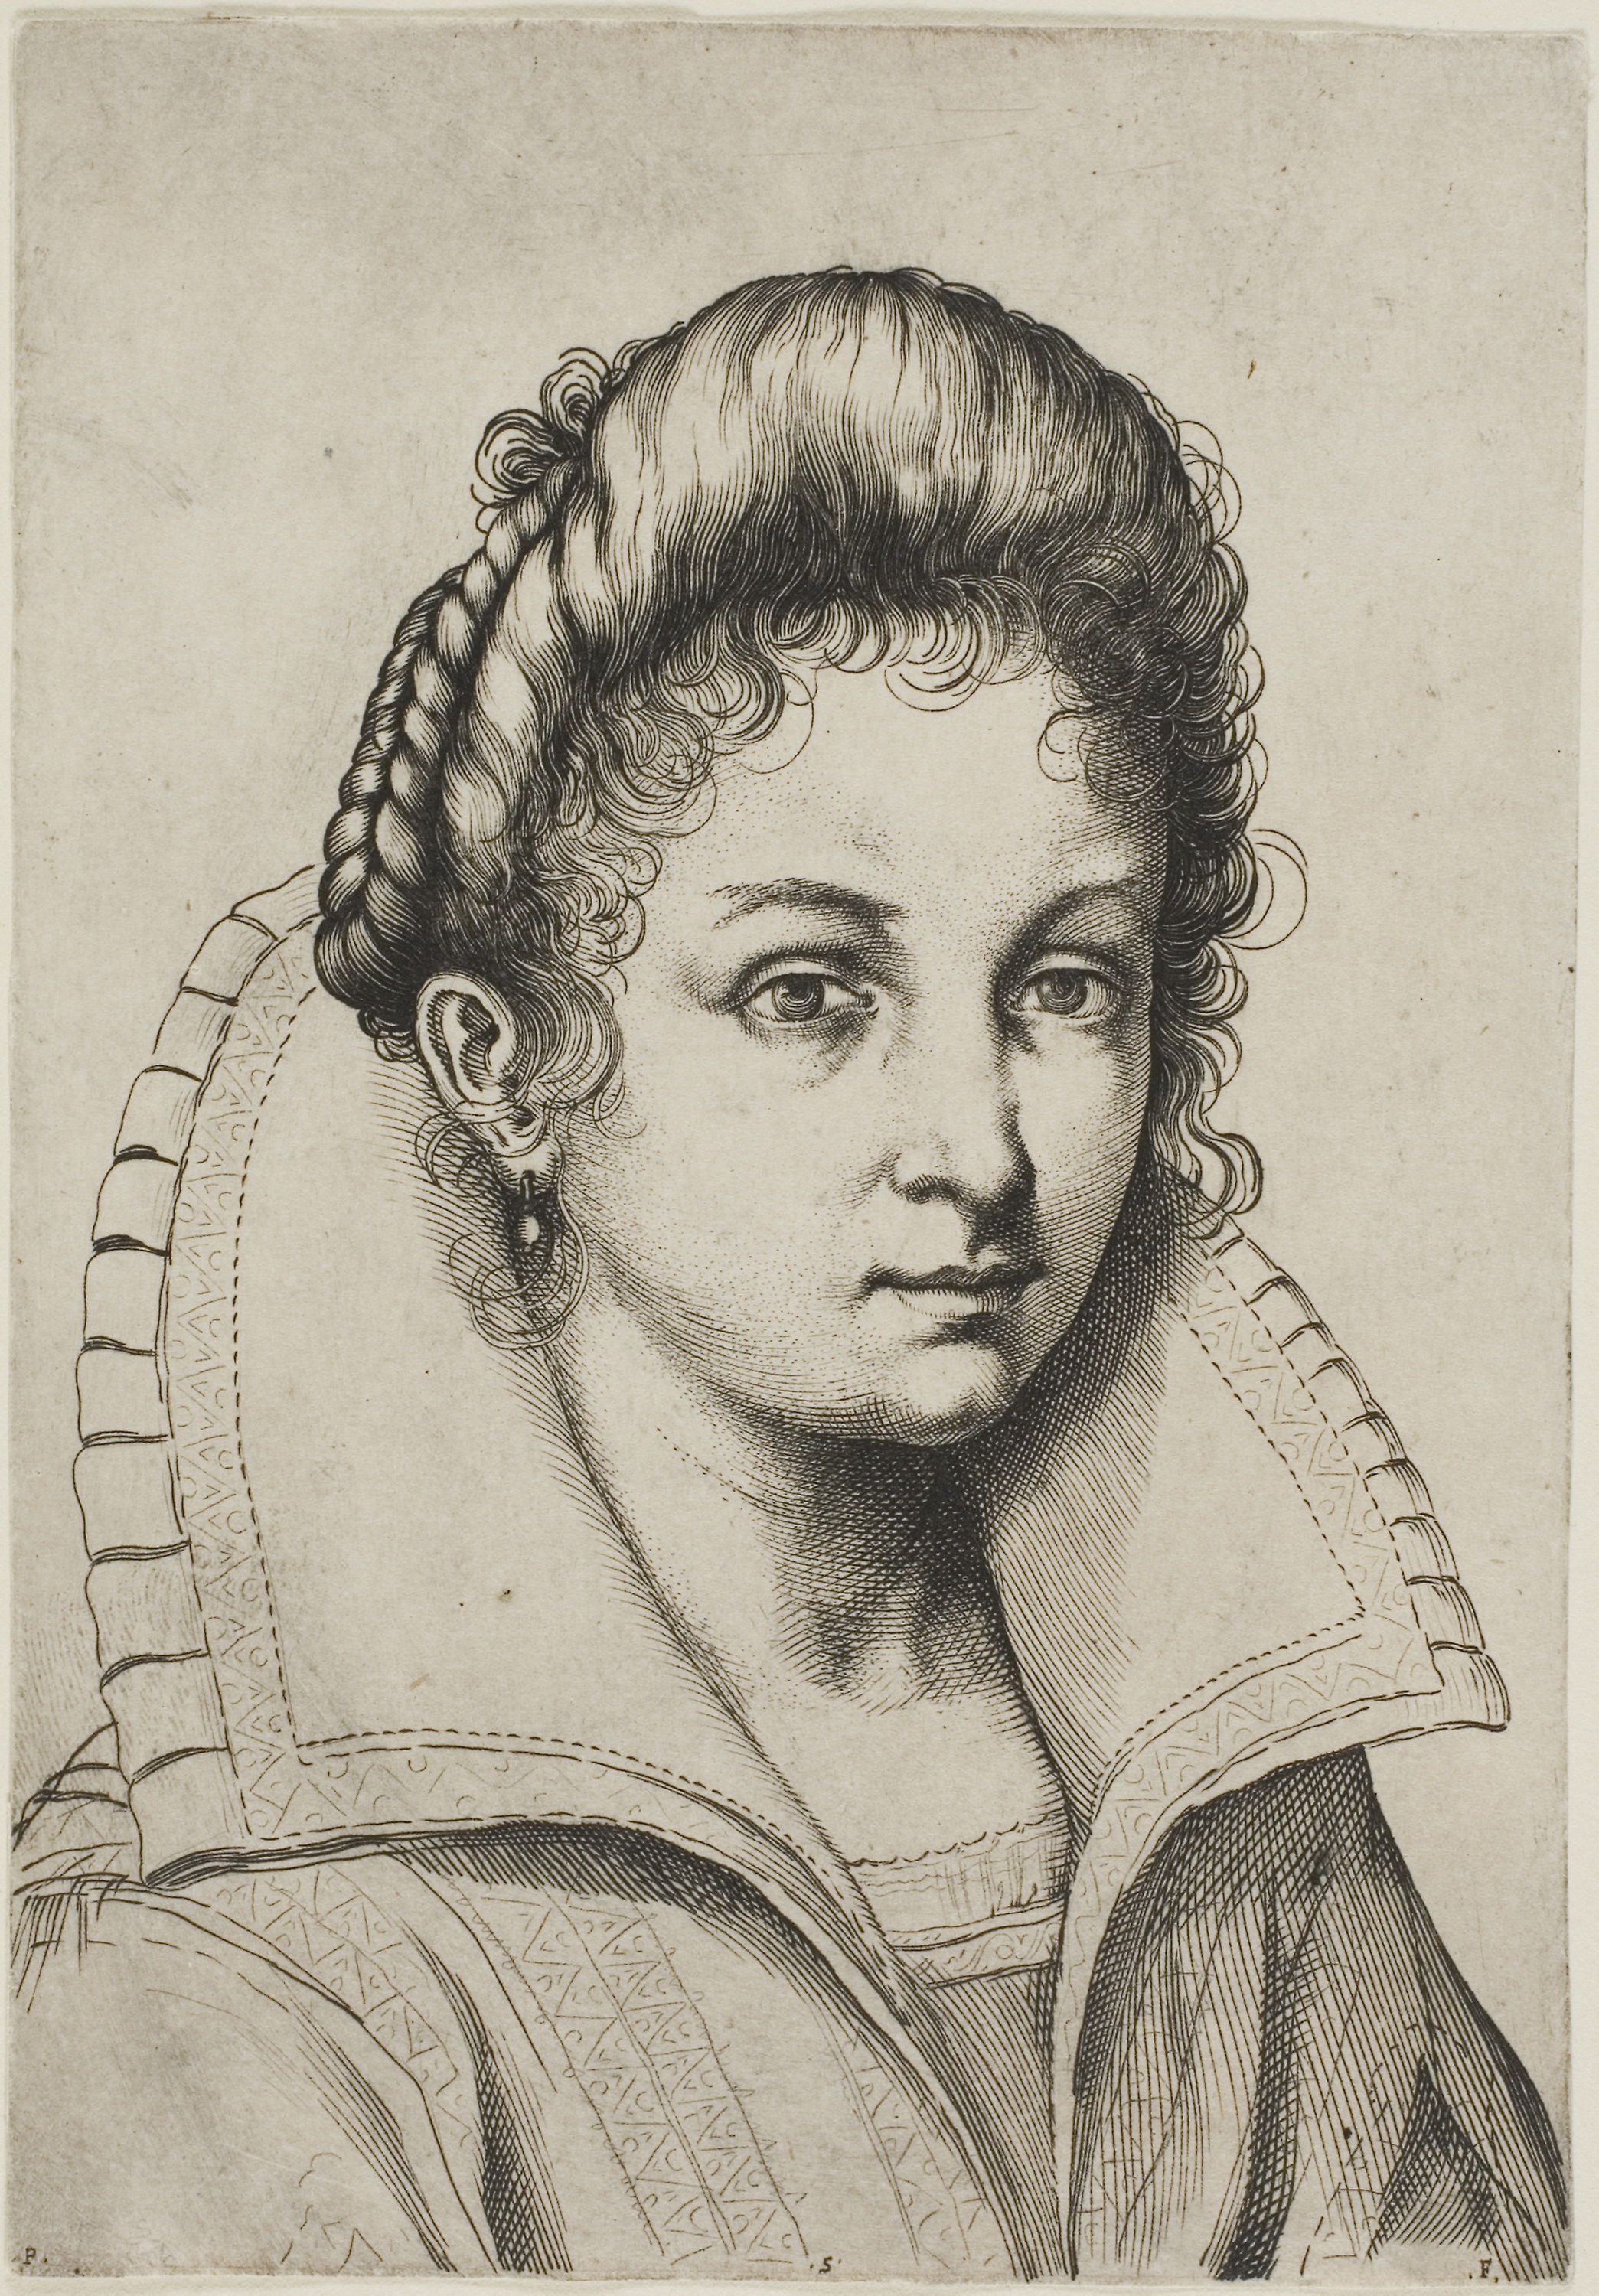
face, portrait, head, self portrait, drawing, art, forehead, sketch, artwork, figure drawing, illustration, black and white, visual arts